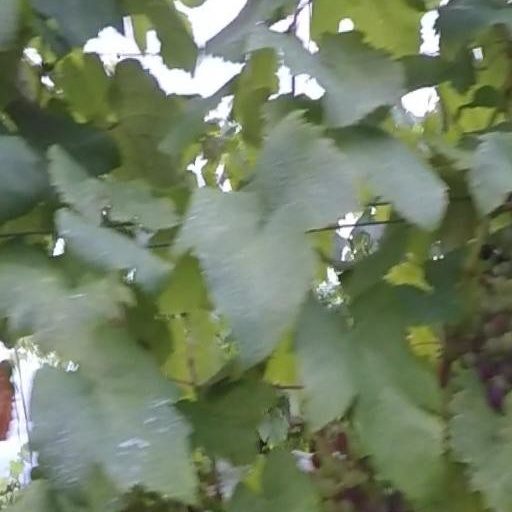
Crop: grape